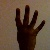
The image shows a hand gesture representing the number 4 in Indian Sign Language.